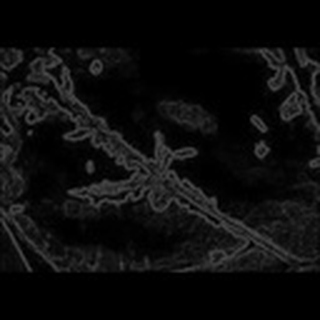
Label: cotton_bacterial_blight